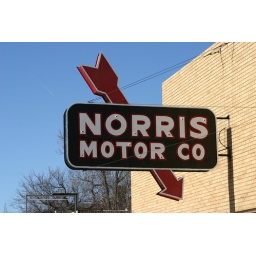
This is a old motor company sign on a building in Ponca City, Ok.